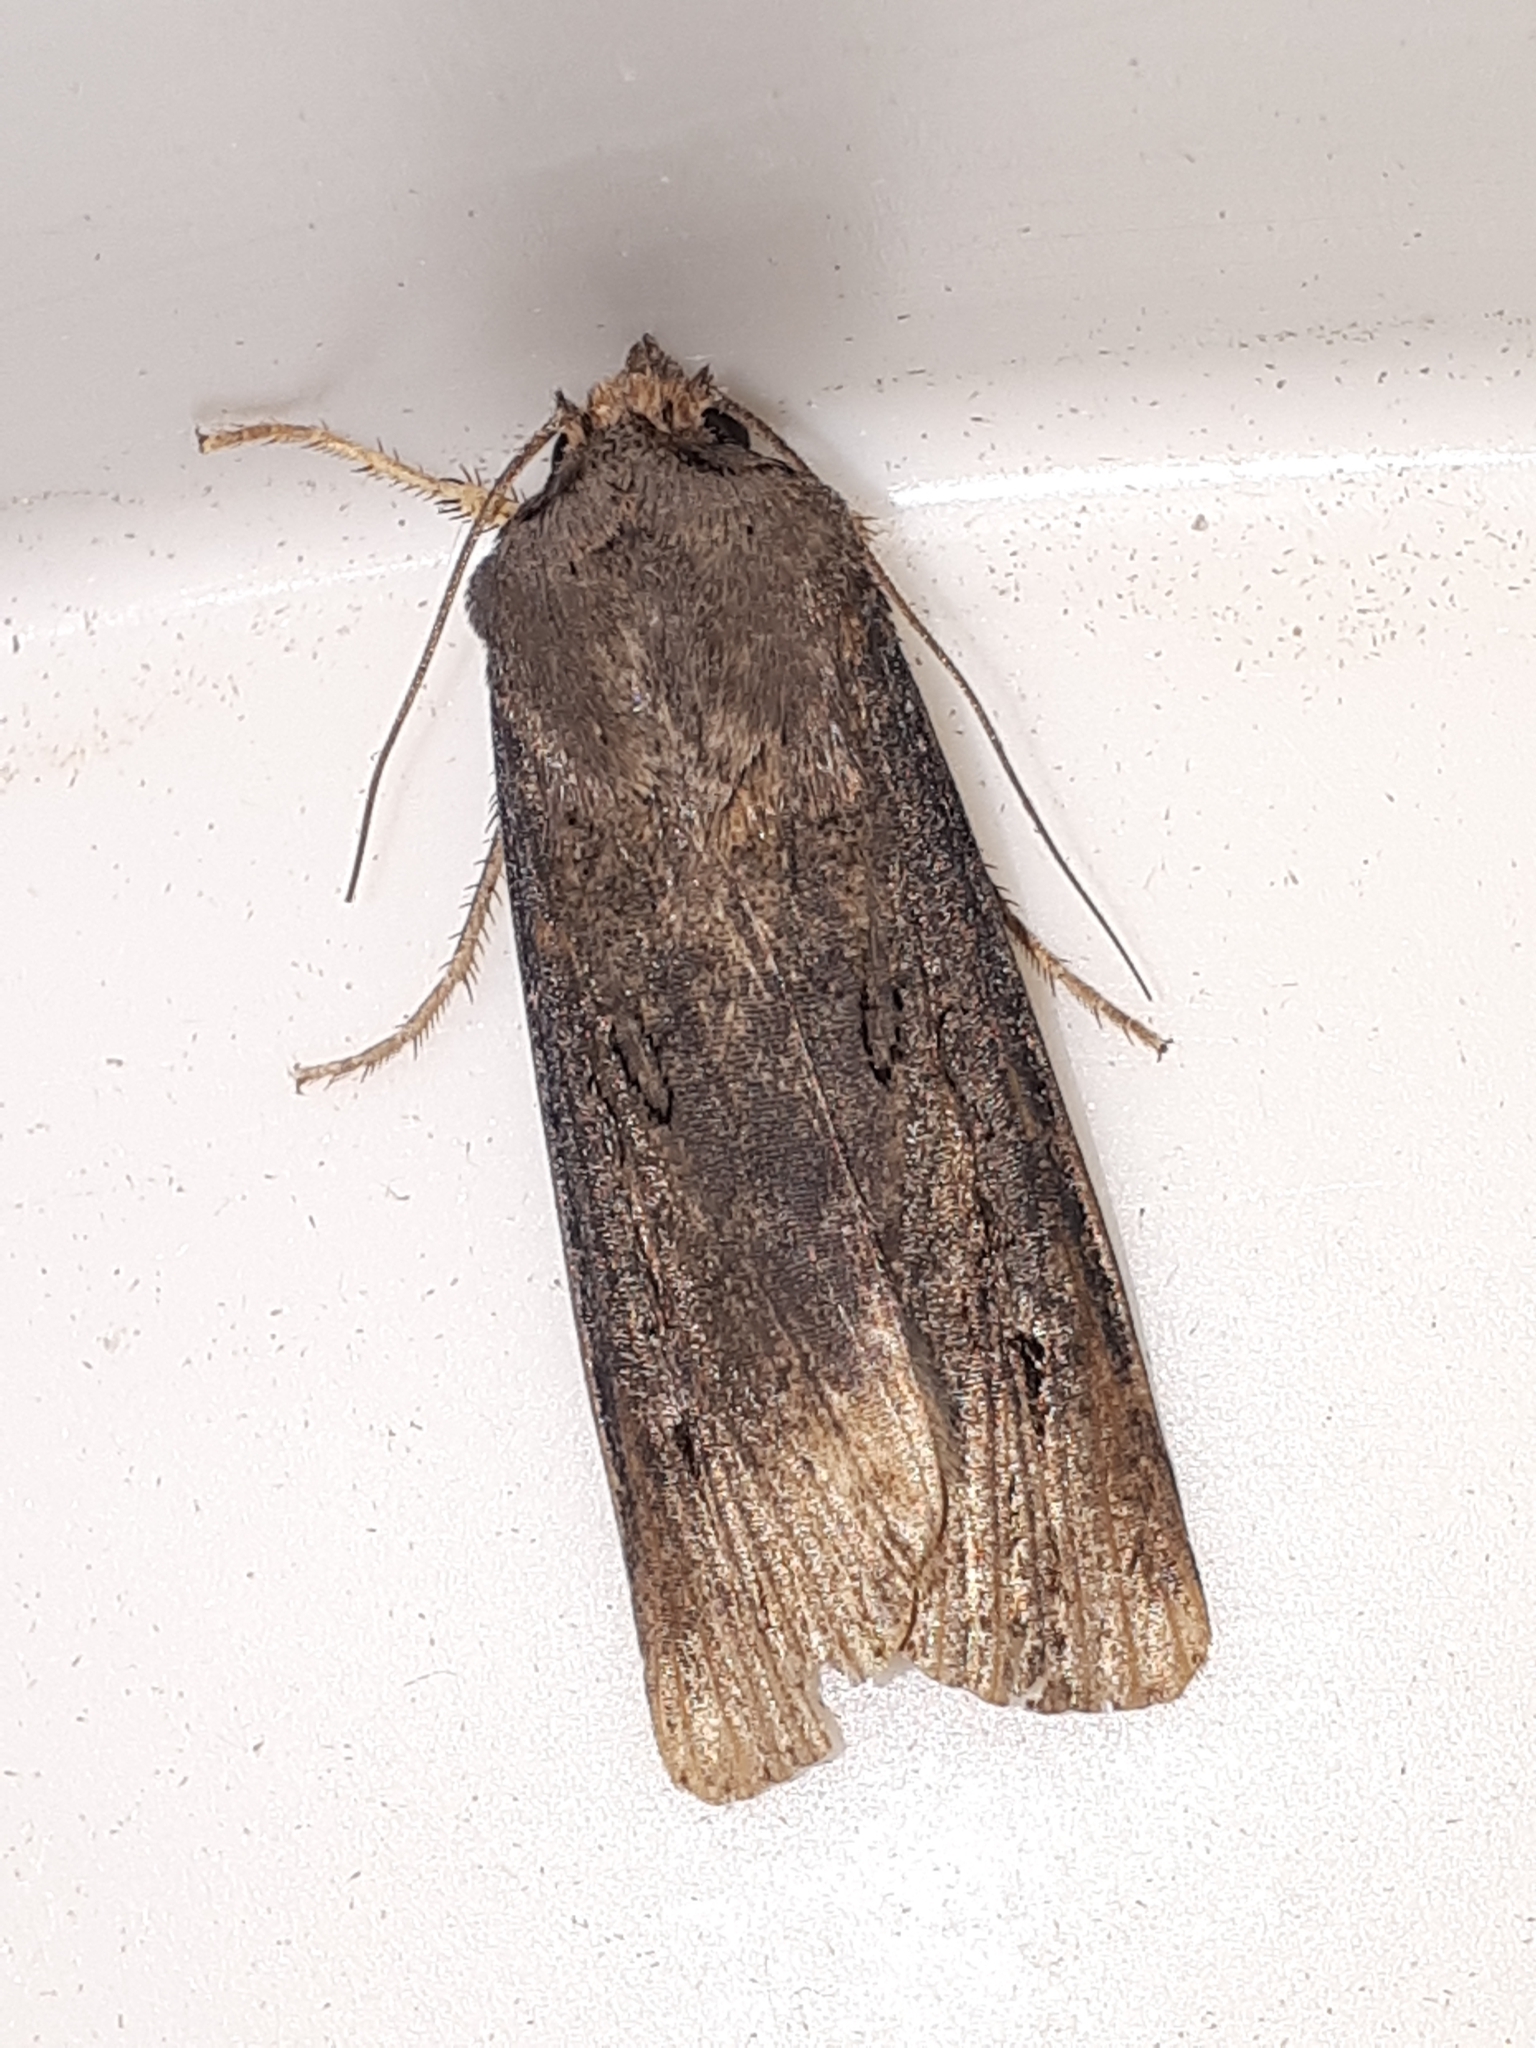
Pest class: cutworms